List of Solo Leveling episodes

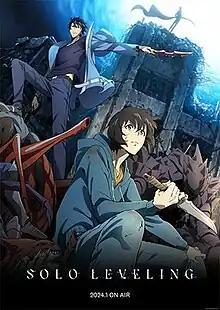
Key visual for the series

"Solo Leveling" is an anime television serie based on Chugong's South Korean web novel of the same name. It is produced by A-1 Pictures and directed by Shunsuke Nakashige, with Noboru Kimura writing the scripts, Tomoko Sudo designing the characters, and Hiroyuki Sawano composing the music. The first season was originally scheduled for 2023, but was delayed and later aired from January 7 to March 31, 2024, on Tokyo MX and other networks. The first episode was screened in Tokyo, Seoul, Los Angeles, India, and Europe in December 2023.